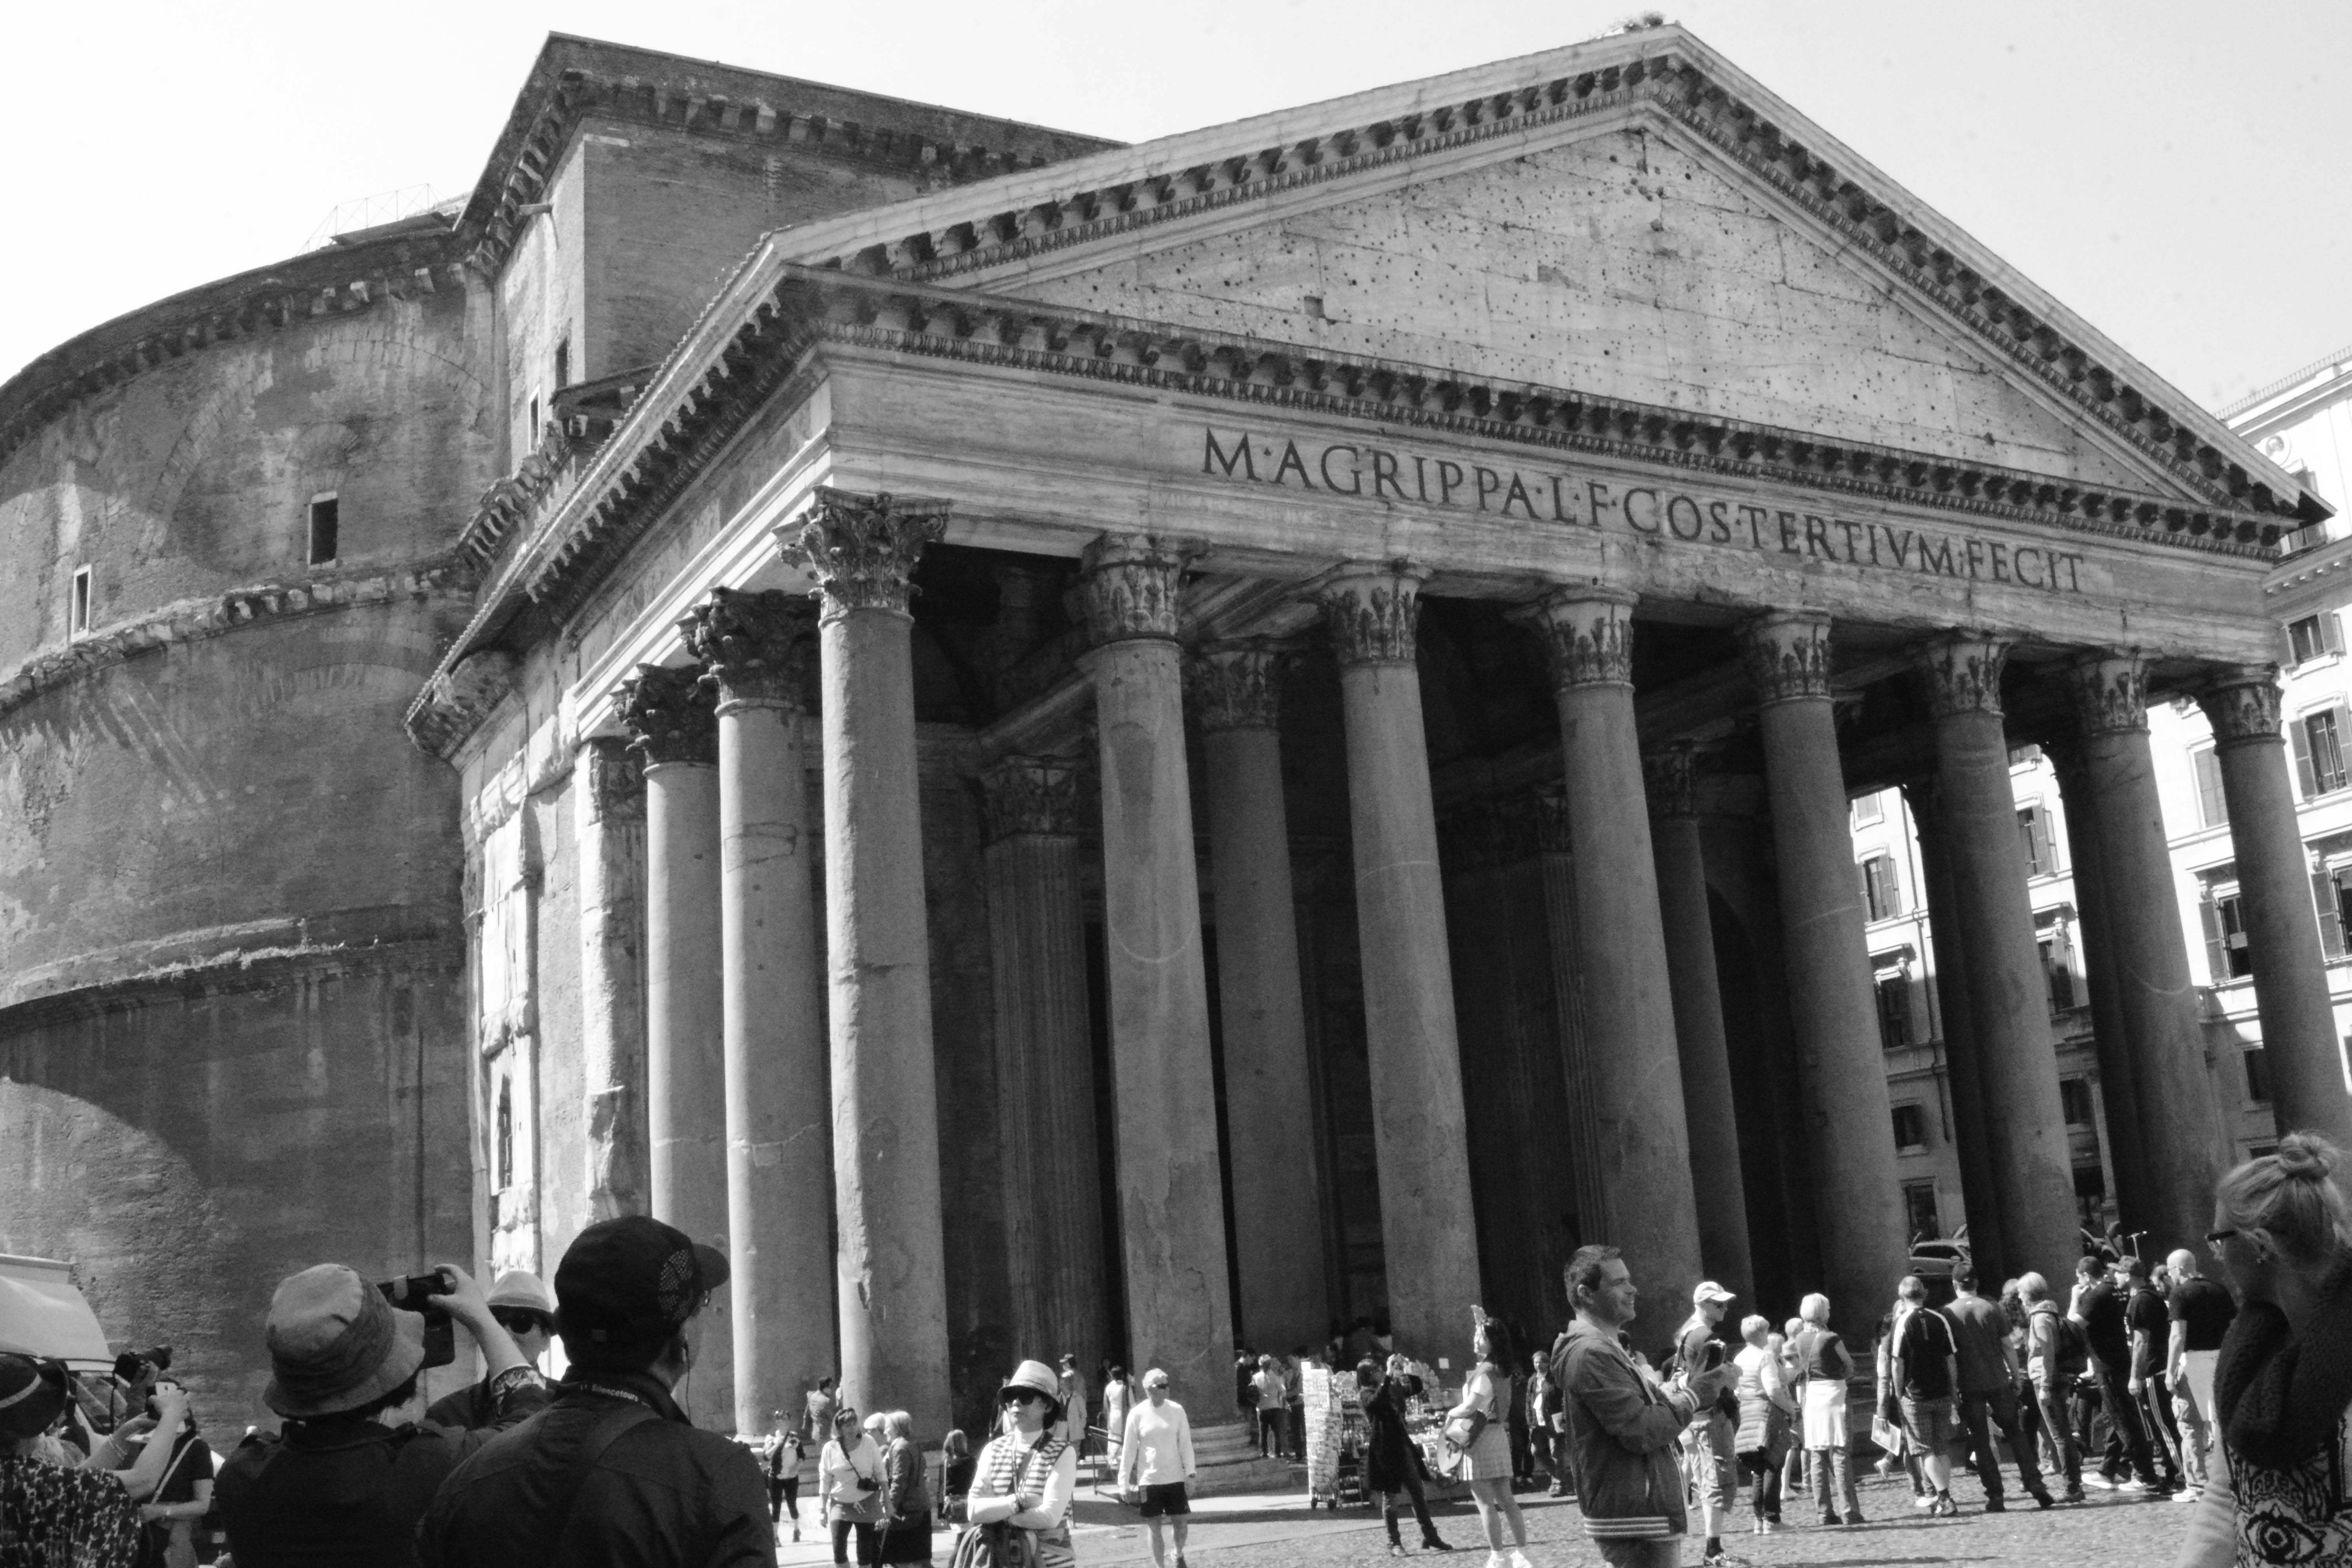
black and white, architecture, landmark, monochrome, history, monochrome photography, ancient history, ancient roman architecture